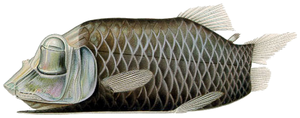
Les osmeriformes constituent un ordre de poissons à nageoires rayonnées qui comprend entre autres les éperlans.
Un poisson abyssal, poisson des abysses ou poisson des profondeurs est une espèce de poissons qui passe la plus grande partie de sa vie dans les abysses. Les poissons des abysses constituent un élément important de la faune abyssale et une ressource halieutique considérable. Réputés pour leur apparence monstrueuse, la plupart mesurent à peine une dizaine de centimètres de longueur, rares sont ceux qui dépassent le mètre. En raison de leur difficile accessibilité, on ne sait que peu de choses de leur comportement, on ne peut le déduire qu'à partir de leur anatomie.
Les Opisthoproctidae sont une famille de petits poissons Osmeriformes vivant dans les abysses. Ils ont la particularité d'avoir des yeux énormes situés au milieu d'un crâne transparent et sont communément appelés revenants.